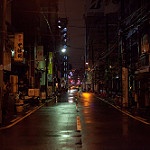
Scene: Outdoor